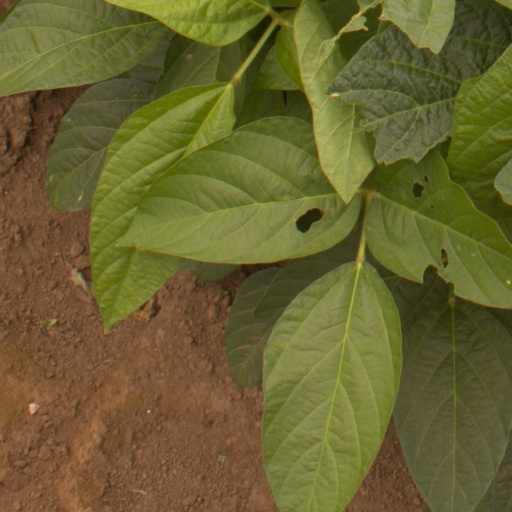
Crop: soybean